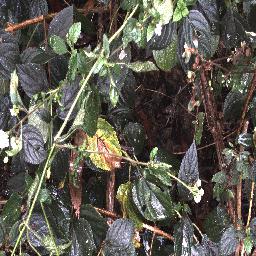
Label: lantana